Francesco Caetani, 8th Duke of Sermoneta

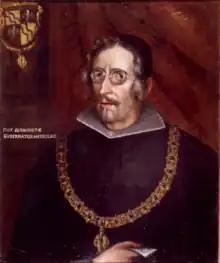
Portrait of Francesco Caetani, VIII Duke of Sermoneta, Order of the Golden Fleece

Francesco Caetani, 8th Duke of Sermoneta, (11 March 1594 – 9 October 1683) was an Italian nobleman in the service of the King of Spain.